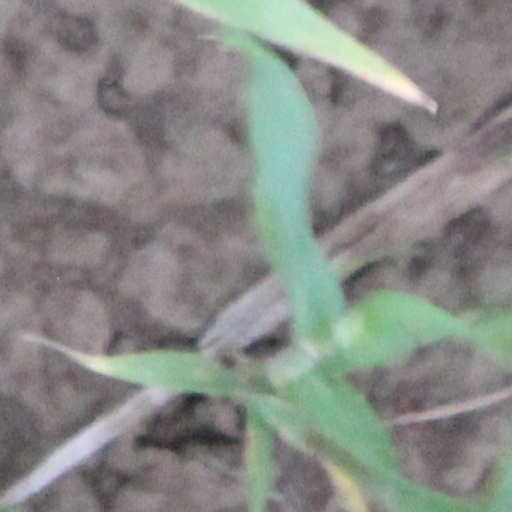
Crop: wheat